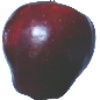
Label: red_delicious_apple